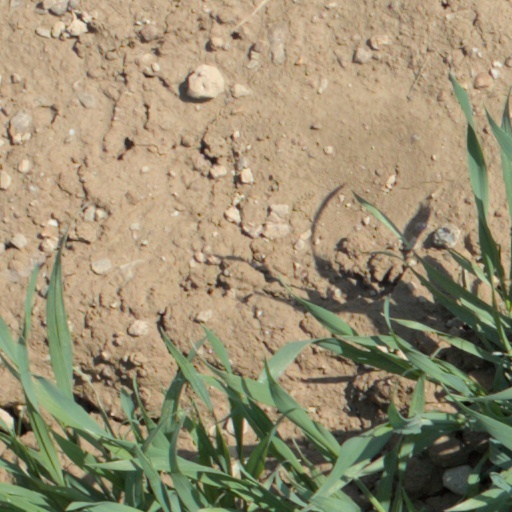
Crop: wheat